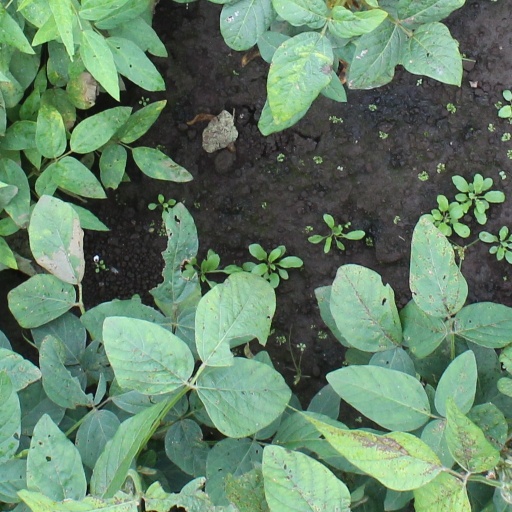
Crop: soybean